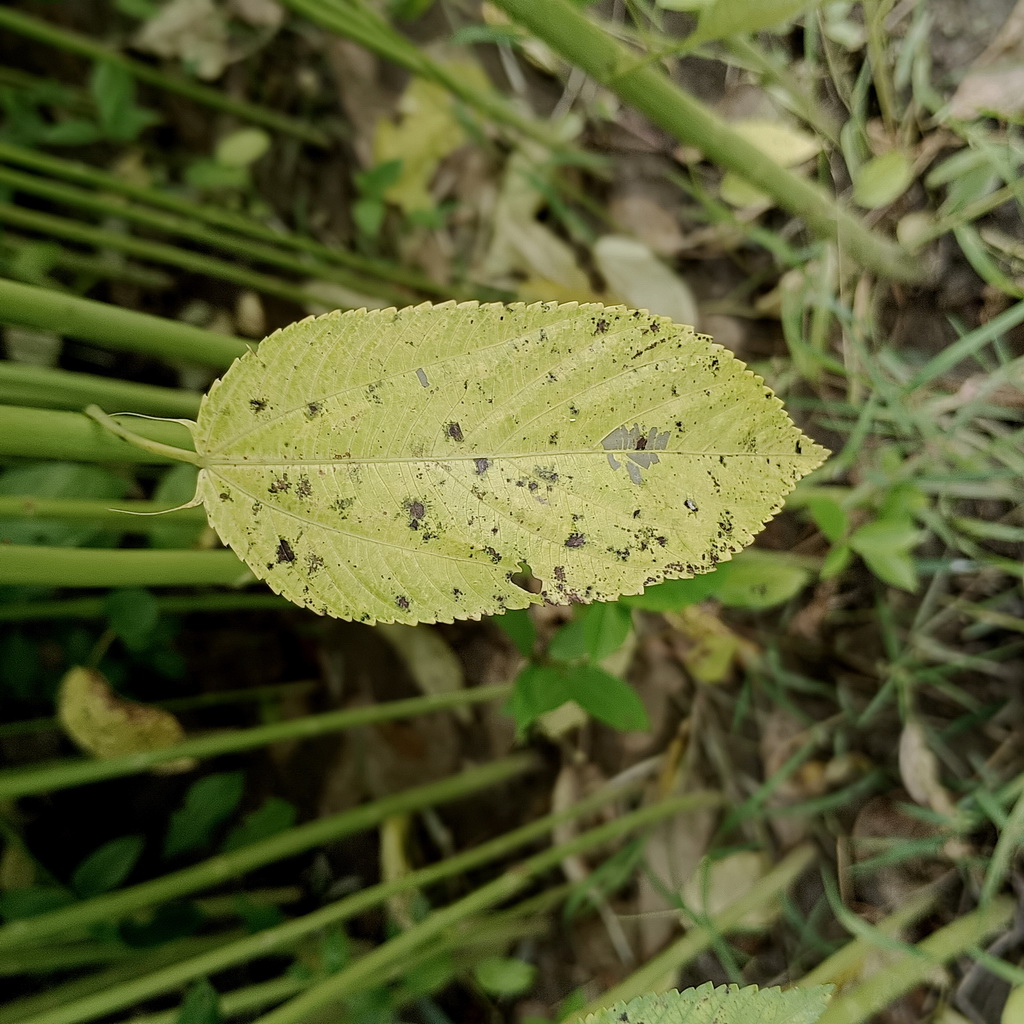
Label: Mosaic